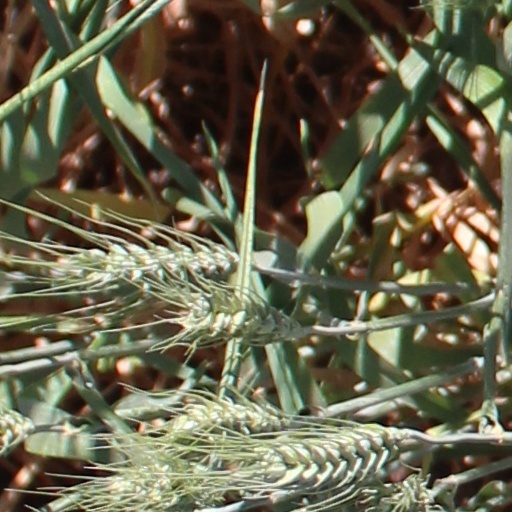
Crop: wheat